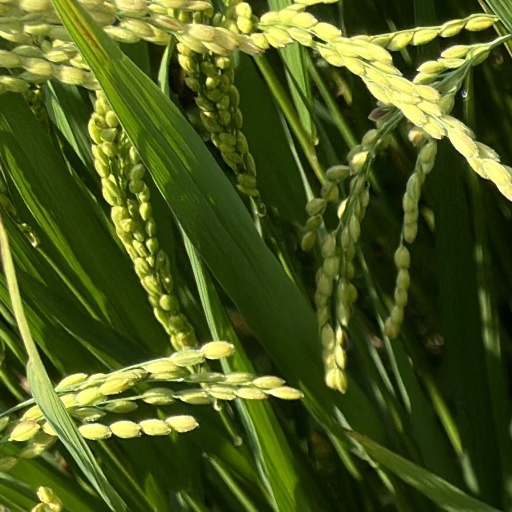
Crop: rice